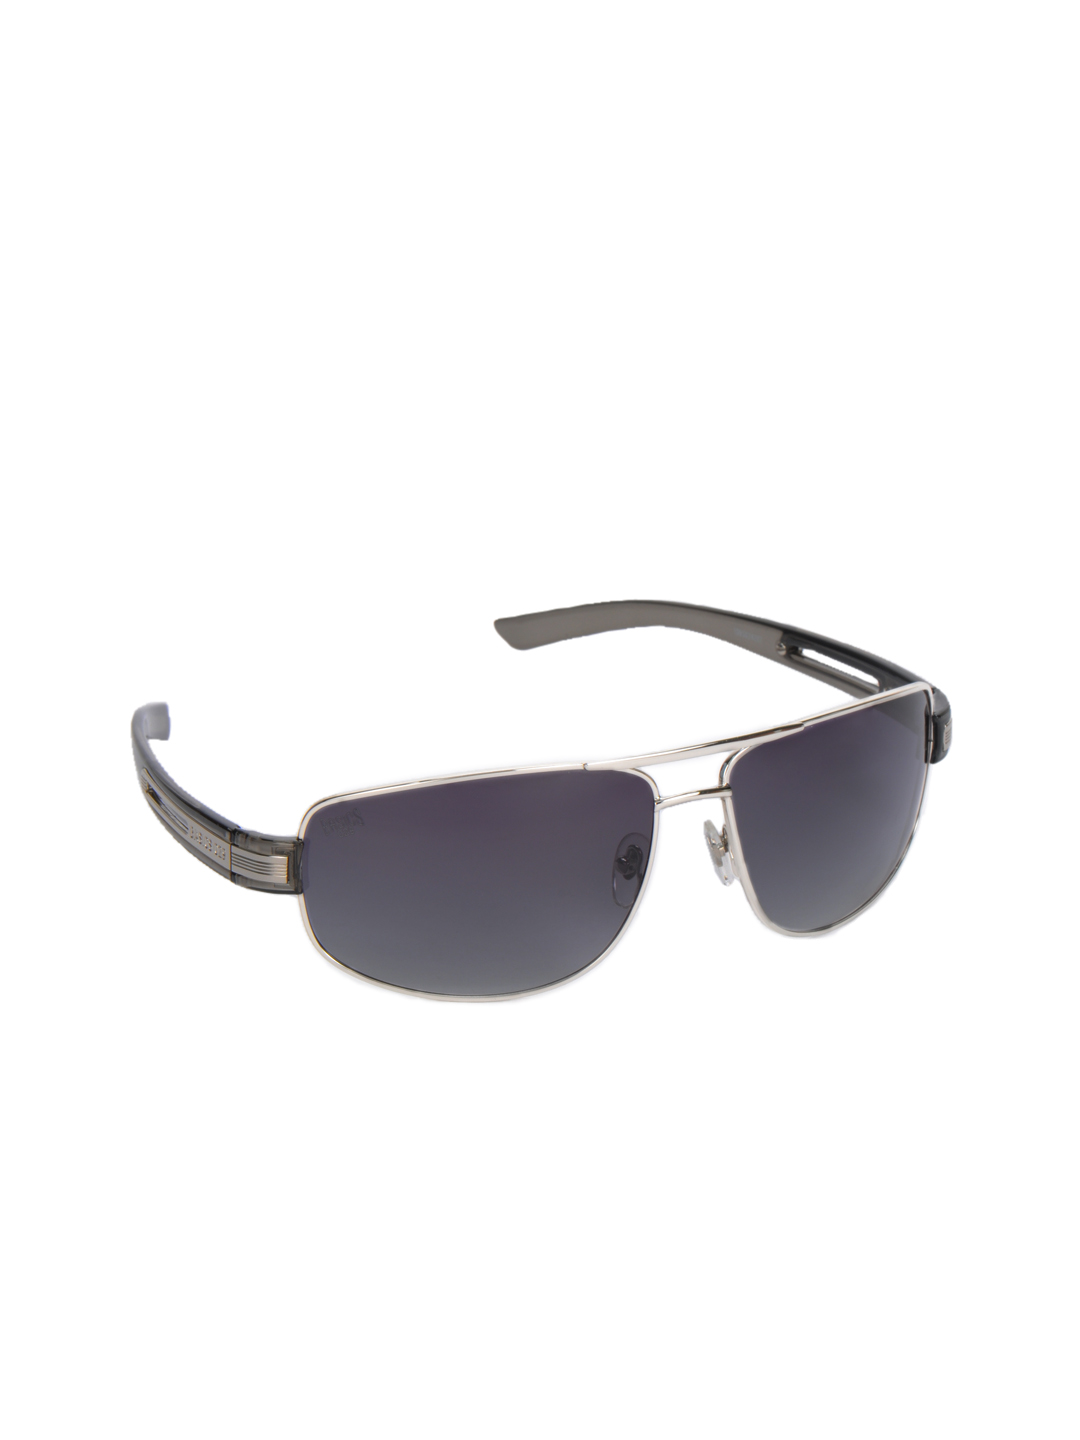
Basics Men Sunglasses 10BSG24307
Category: Accessories / Eyewear / Sunglasses
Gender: Men
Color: Grey
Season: Winter 2016
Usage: Casual